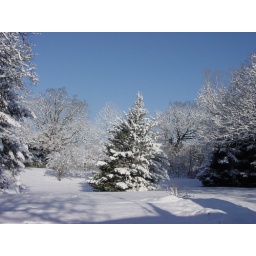
Our beautiful oak &amp;amp; blue spruce trees after a large storm in 2007.